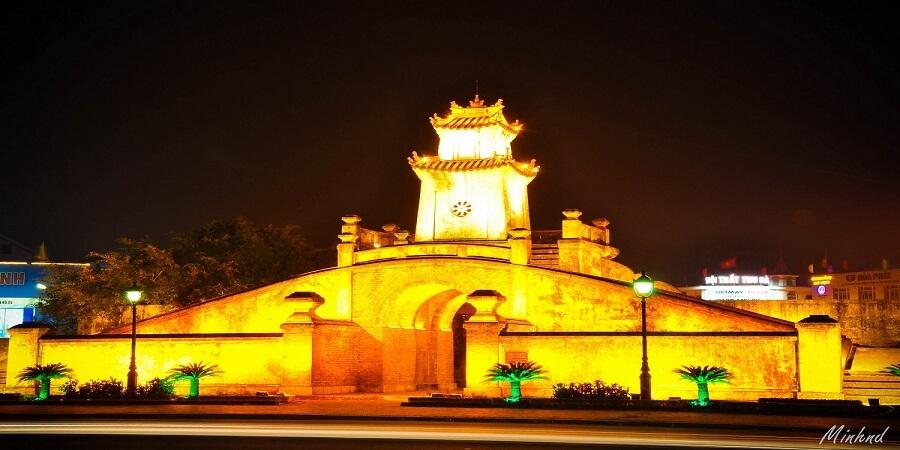
không có phương tiện nào đang di chuyển phía trước toà thành